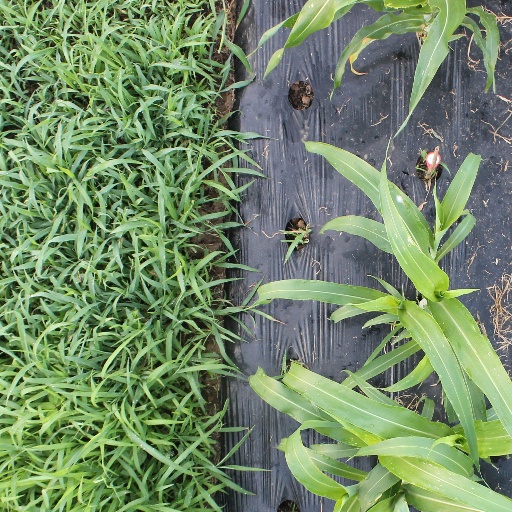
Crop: sorghum